Max Kyuss

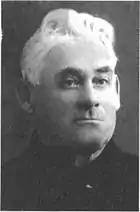
Kyuss in 1930s

Max Avelyevich Kyuss (March 20, 1874 – 1942) was a Russian and Soviet musician, conductor and composer, primarily in the Russian and Soviet military. He is most famous for composing the waltz "Amur Waves".